Sokollu Mustafa Pasha

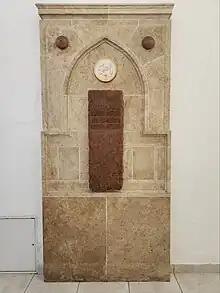
Inscription at Veli bej baths

Sokollu Mustafa Pasha's legacy is best known and preserved through the establishment of his waqf endowment. Many of the works still stand, in various forms, in modern-day Budapest: